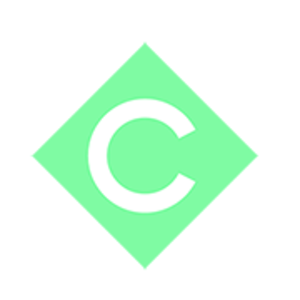
Logo de la saison 7 de C à vous
C à vous est une émission de télévision présentée par Anne-Élisabeth Lemoine et diffusée du lundi au vendredi en direct de 19 h à 19 h 55 et de 20 h 00 à 20 h 25 sur France 5.